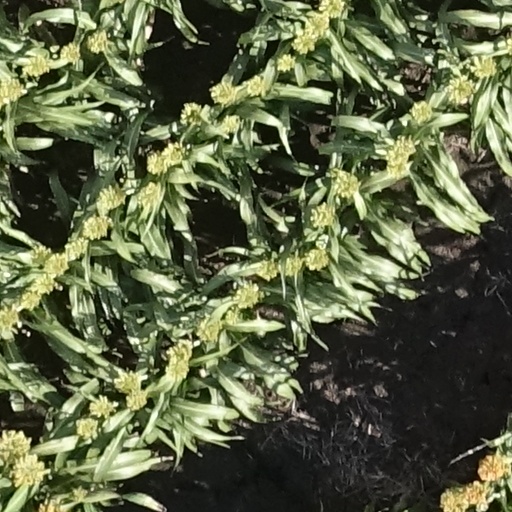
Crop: sorghum